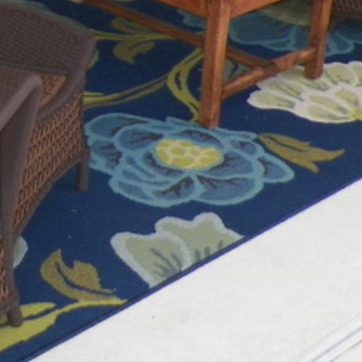
Material: carpet